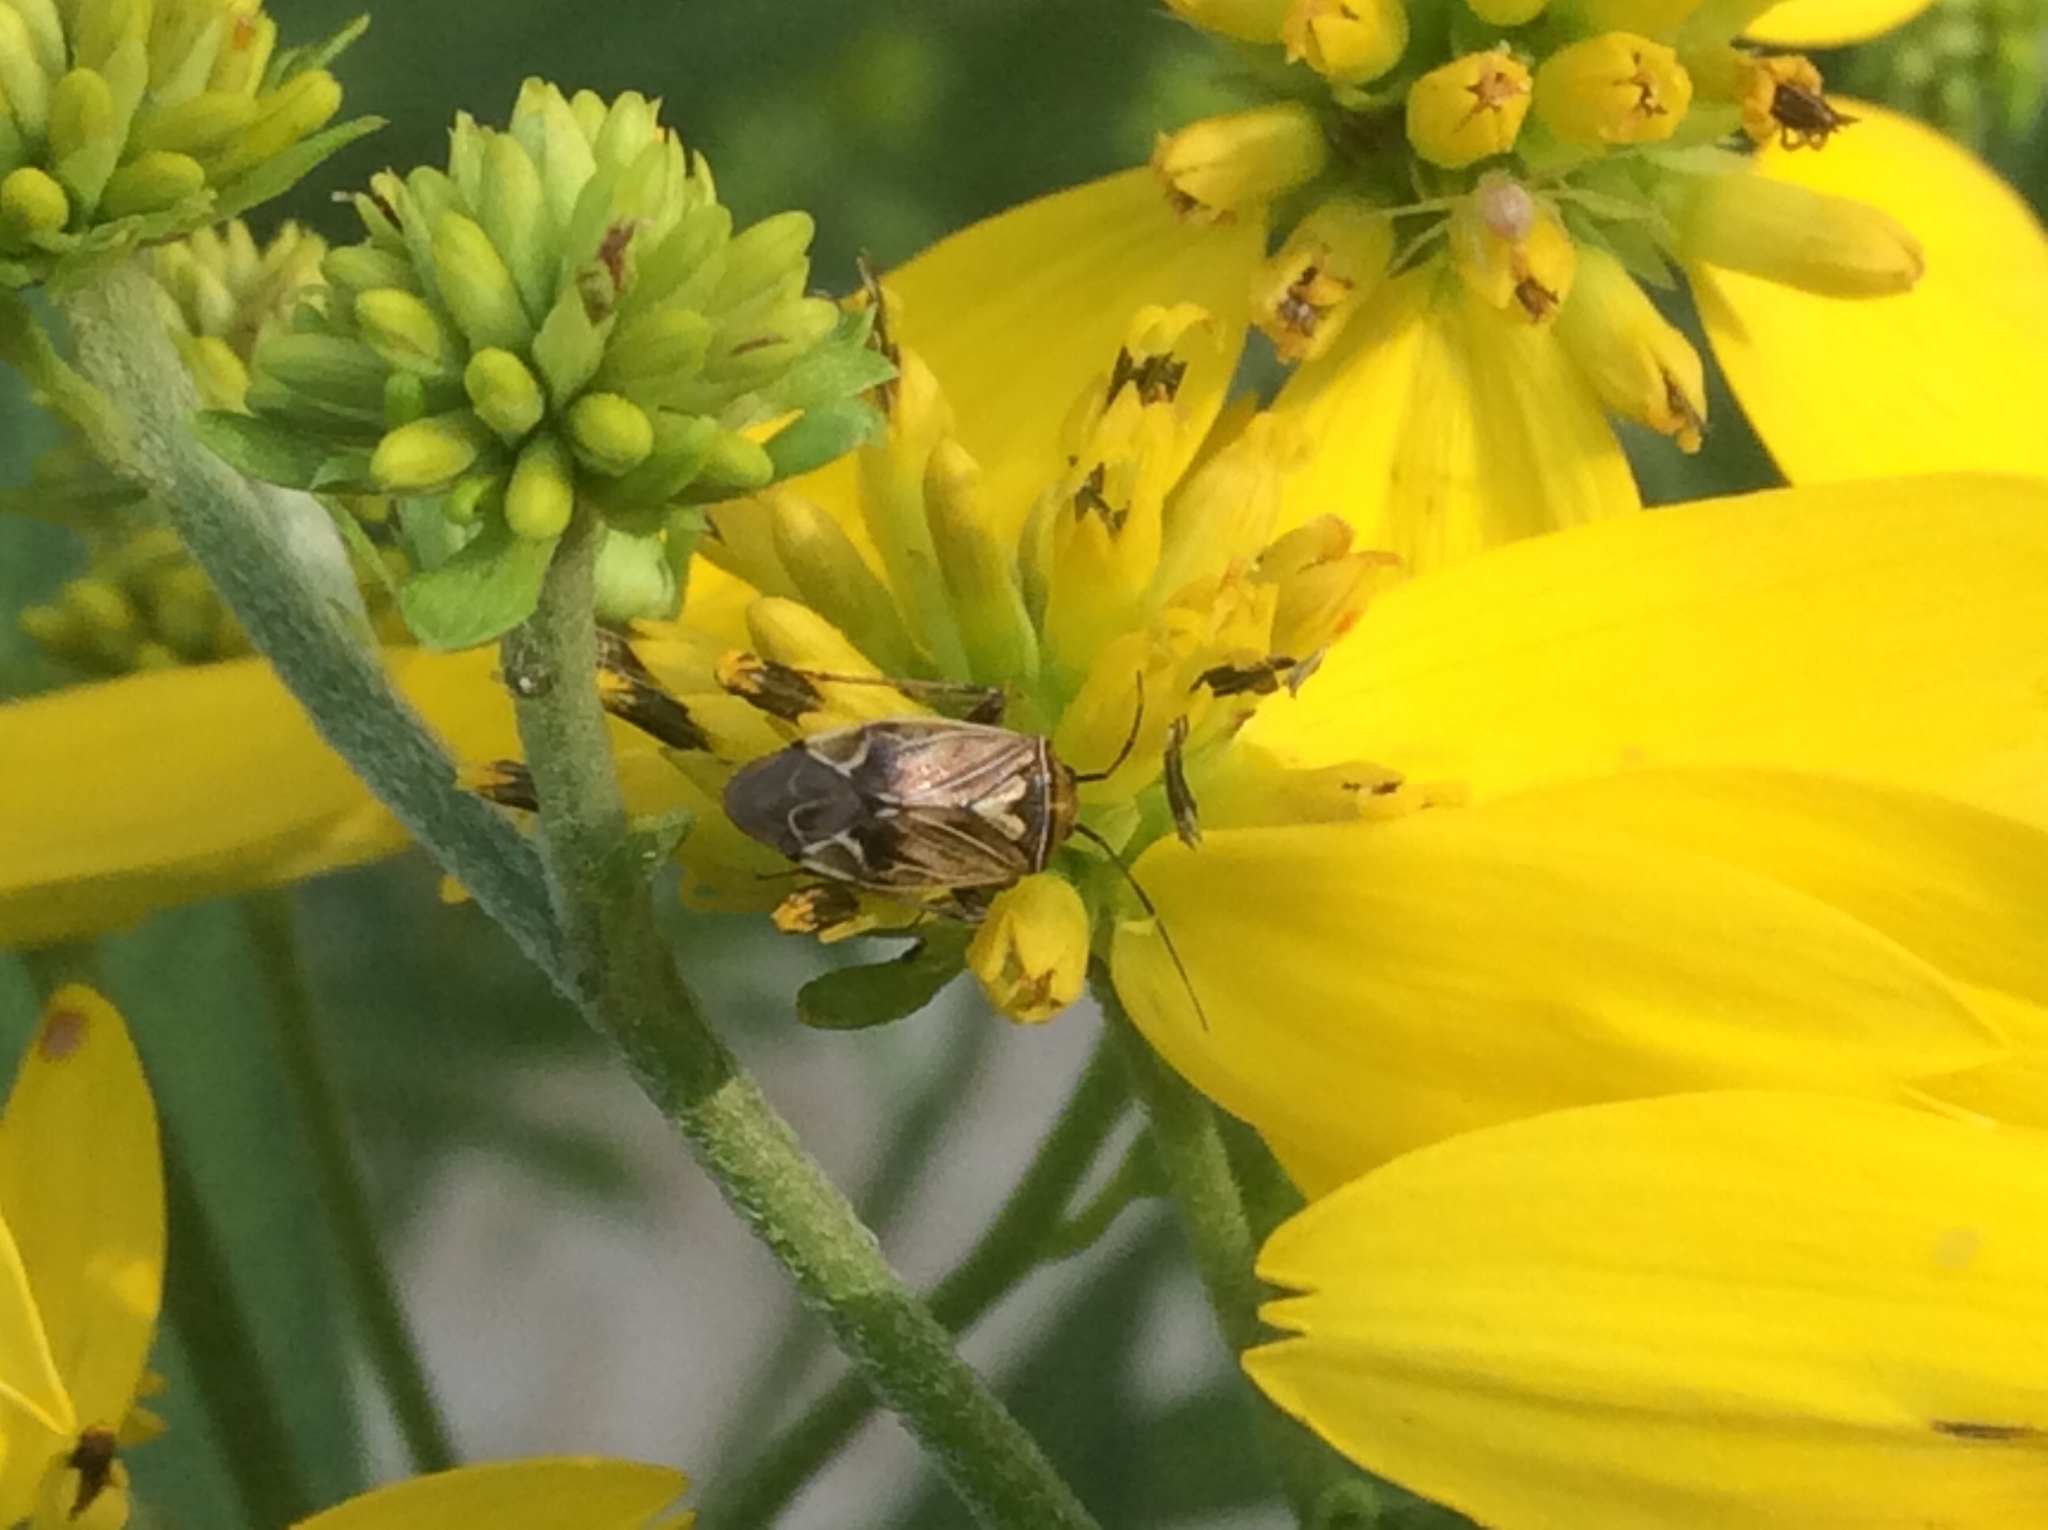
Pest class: lygus_bug